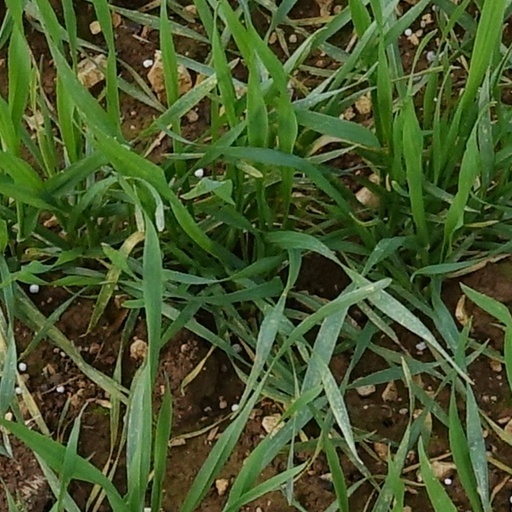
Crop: wheat